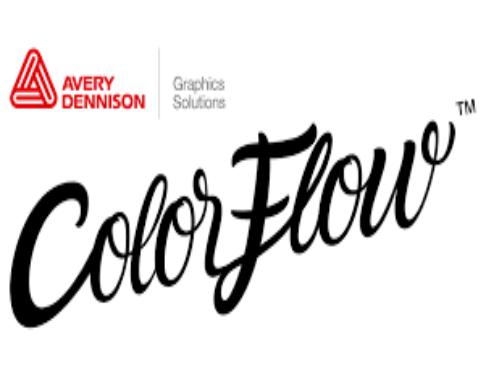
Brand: avery dennison-2
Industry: Others